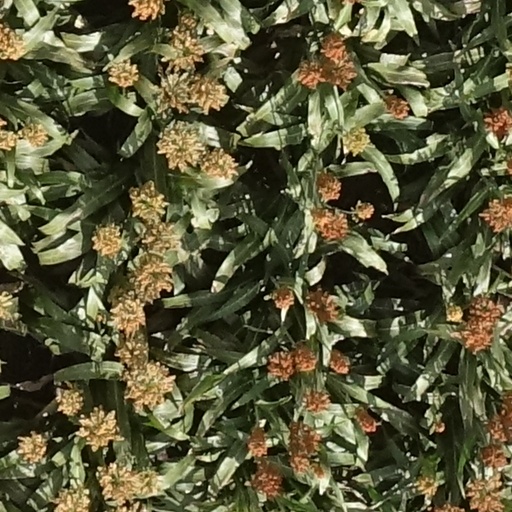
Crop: sorghum